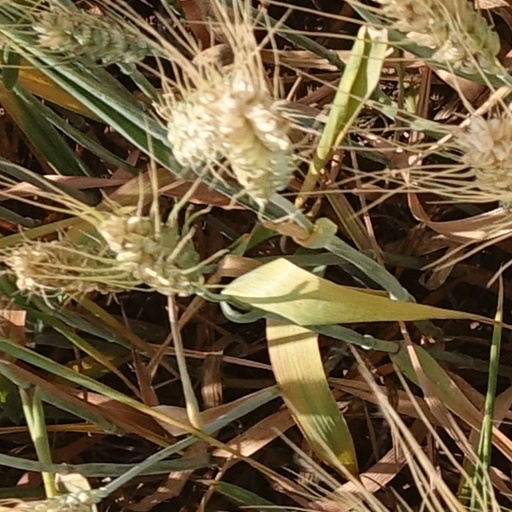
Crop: wheat